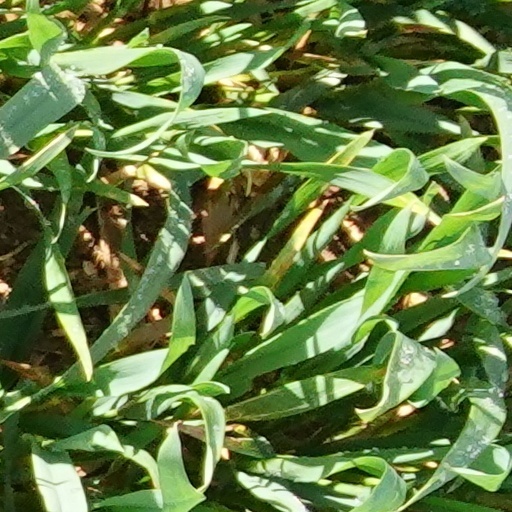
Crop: wheat